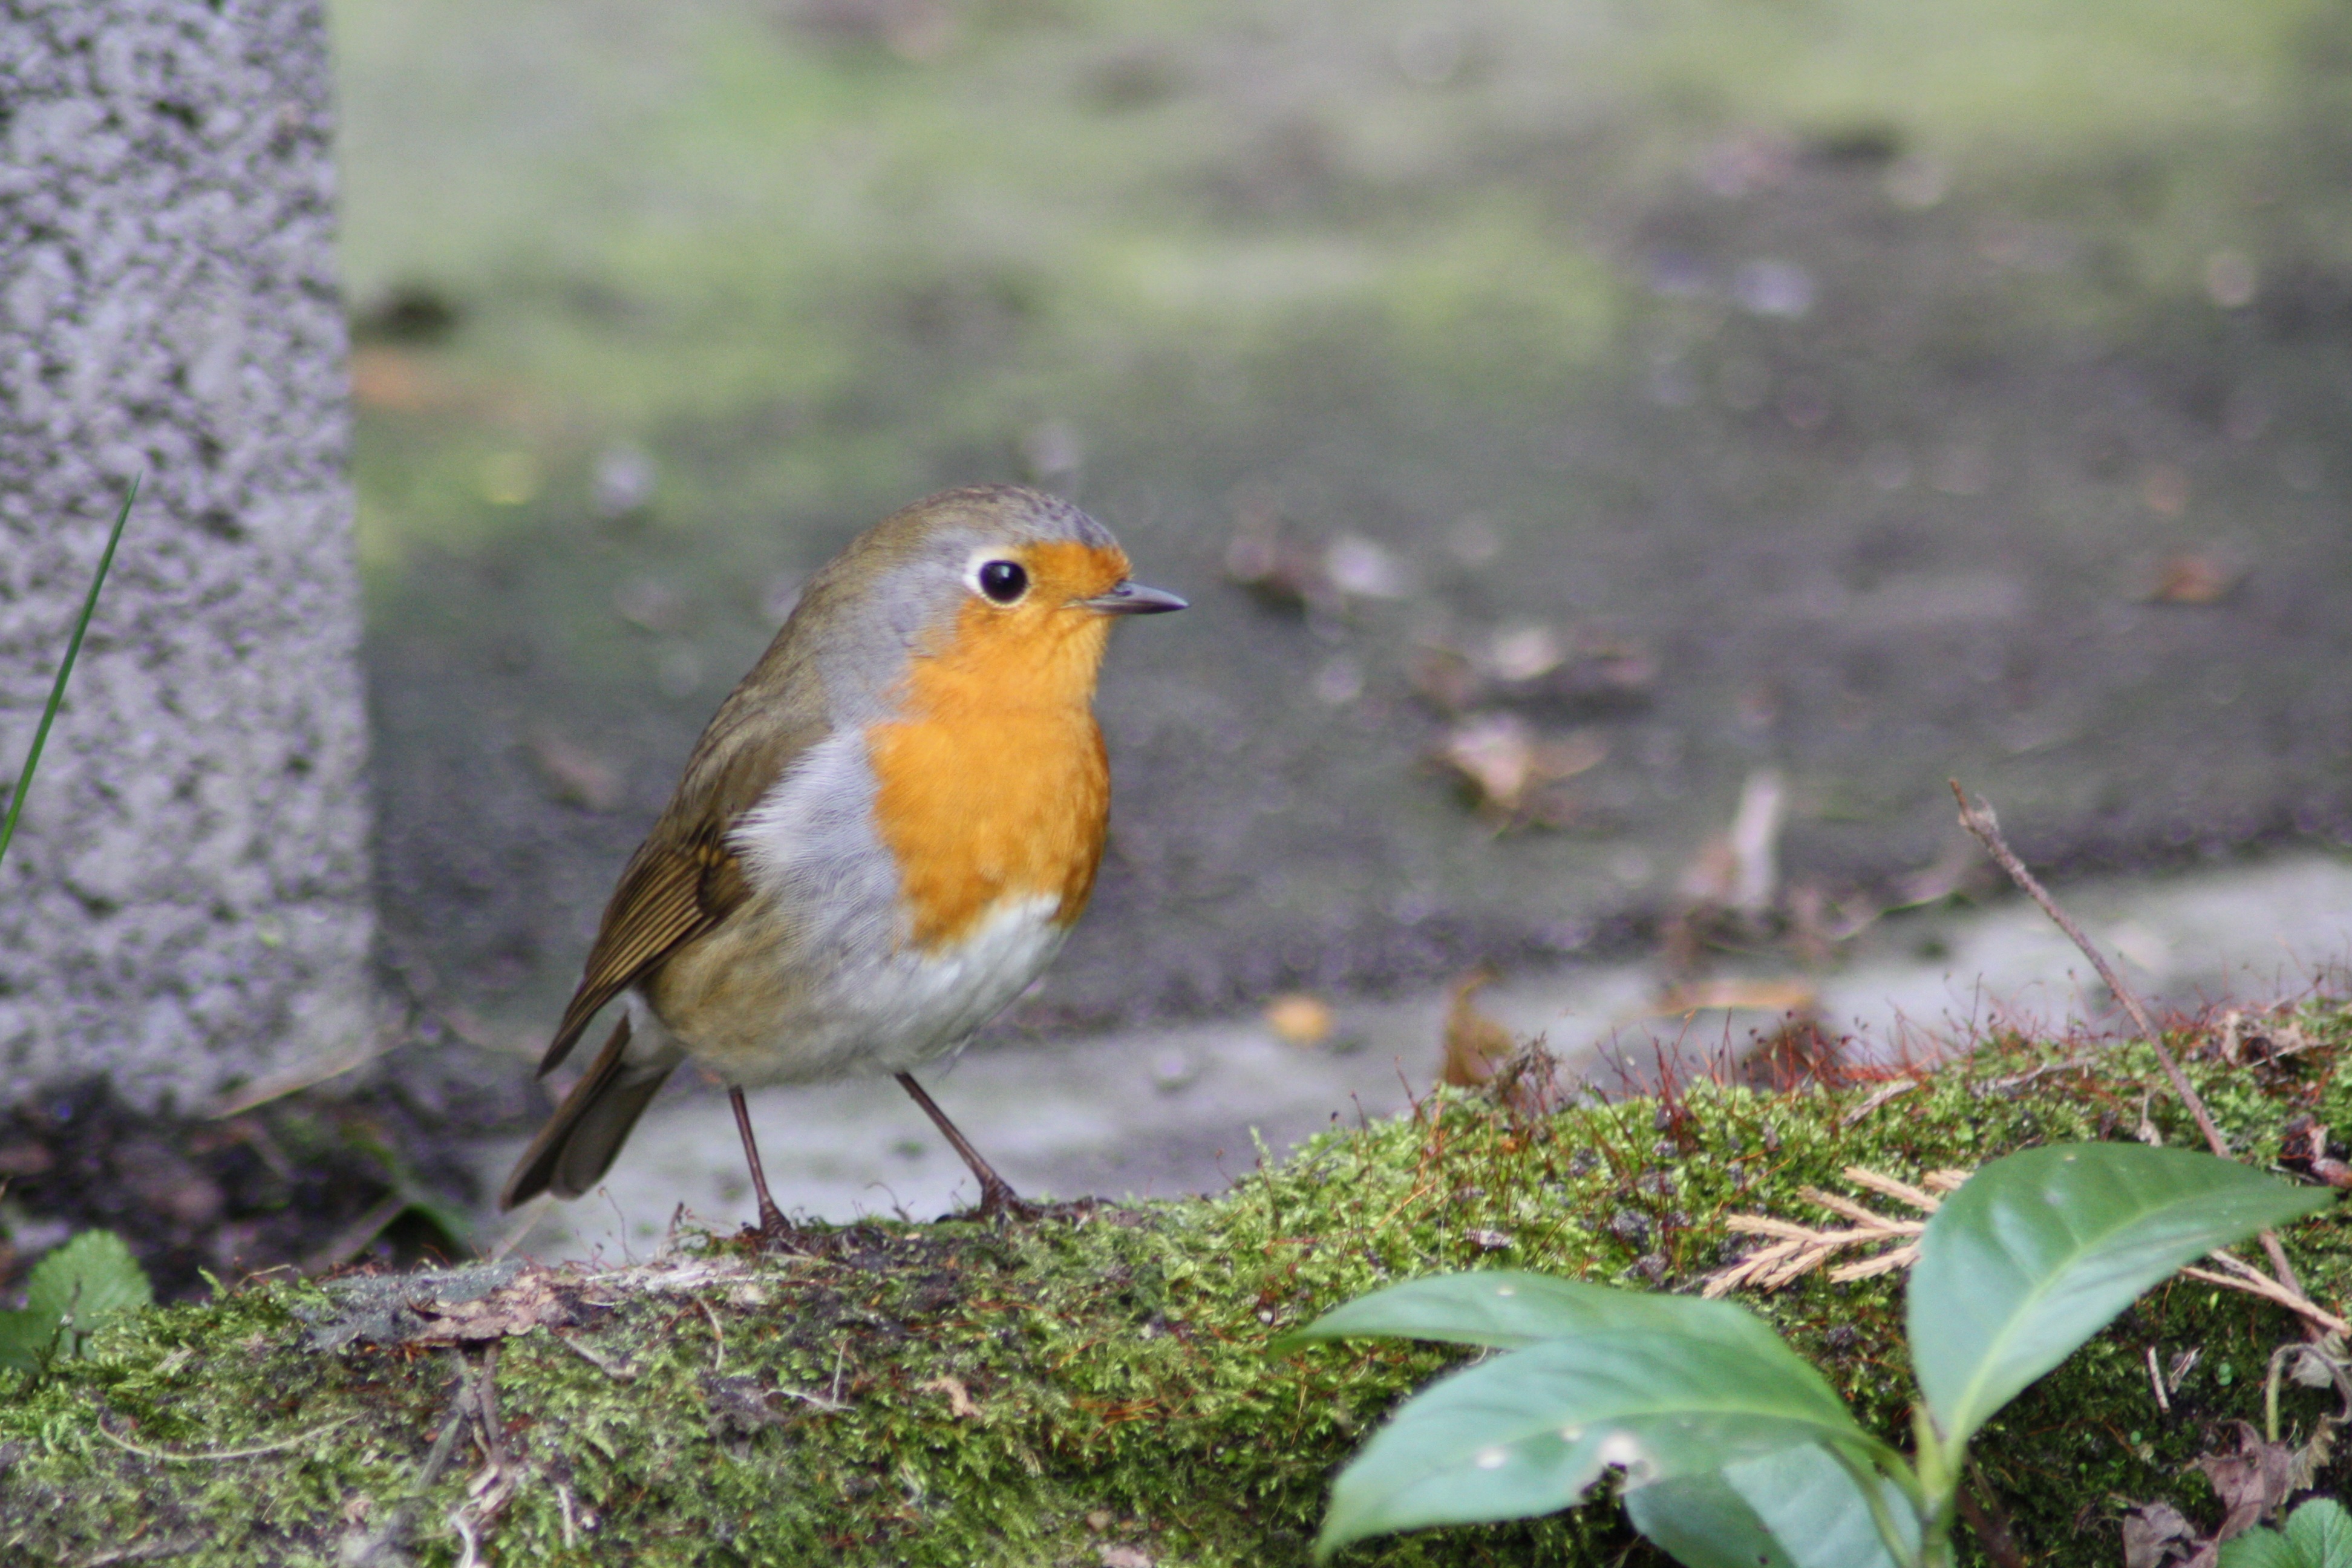
nature, bird, wing, flower, stone, wildlife, orange, beak, garden, close, robin, feather, fauna, plumage, songbird, grey, vertebrate, finch, species, animal world, red goblets, old world flycatcher, stone base, perching bird, emberizidae, european robin, antur